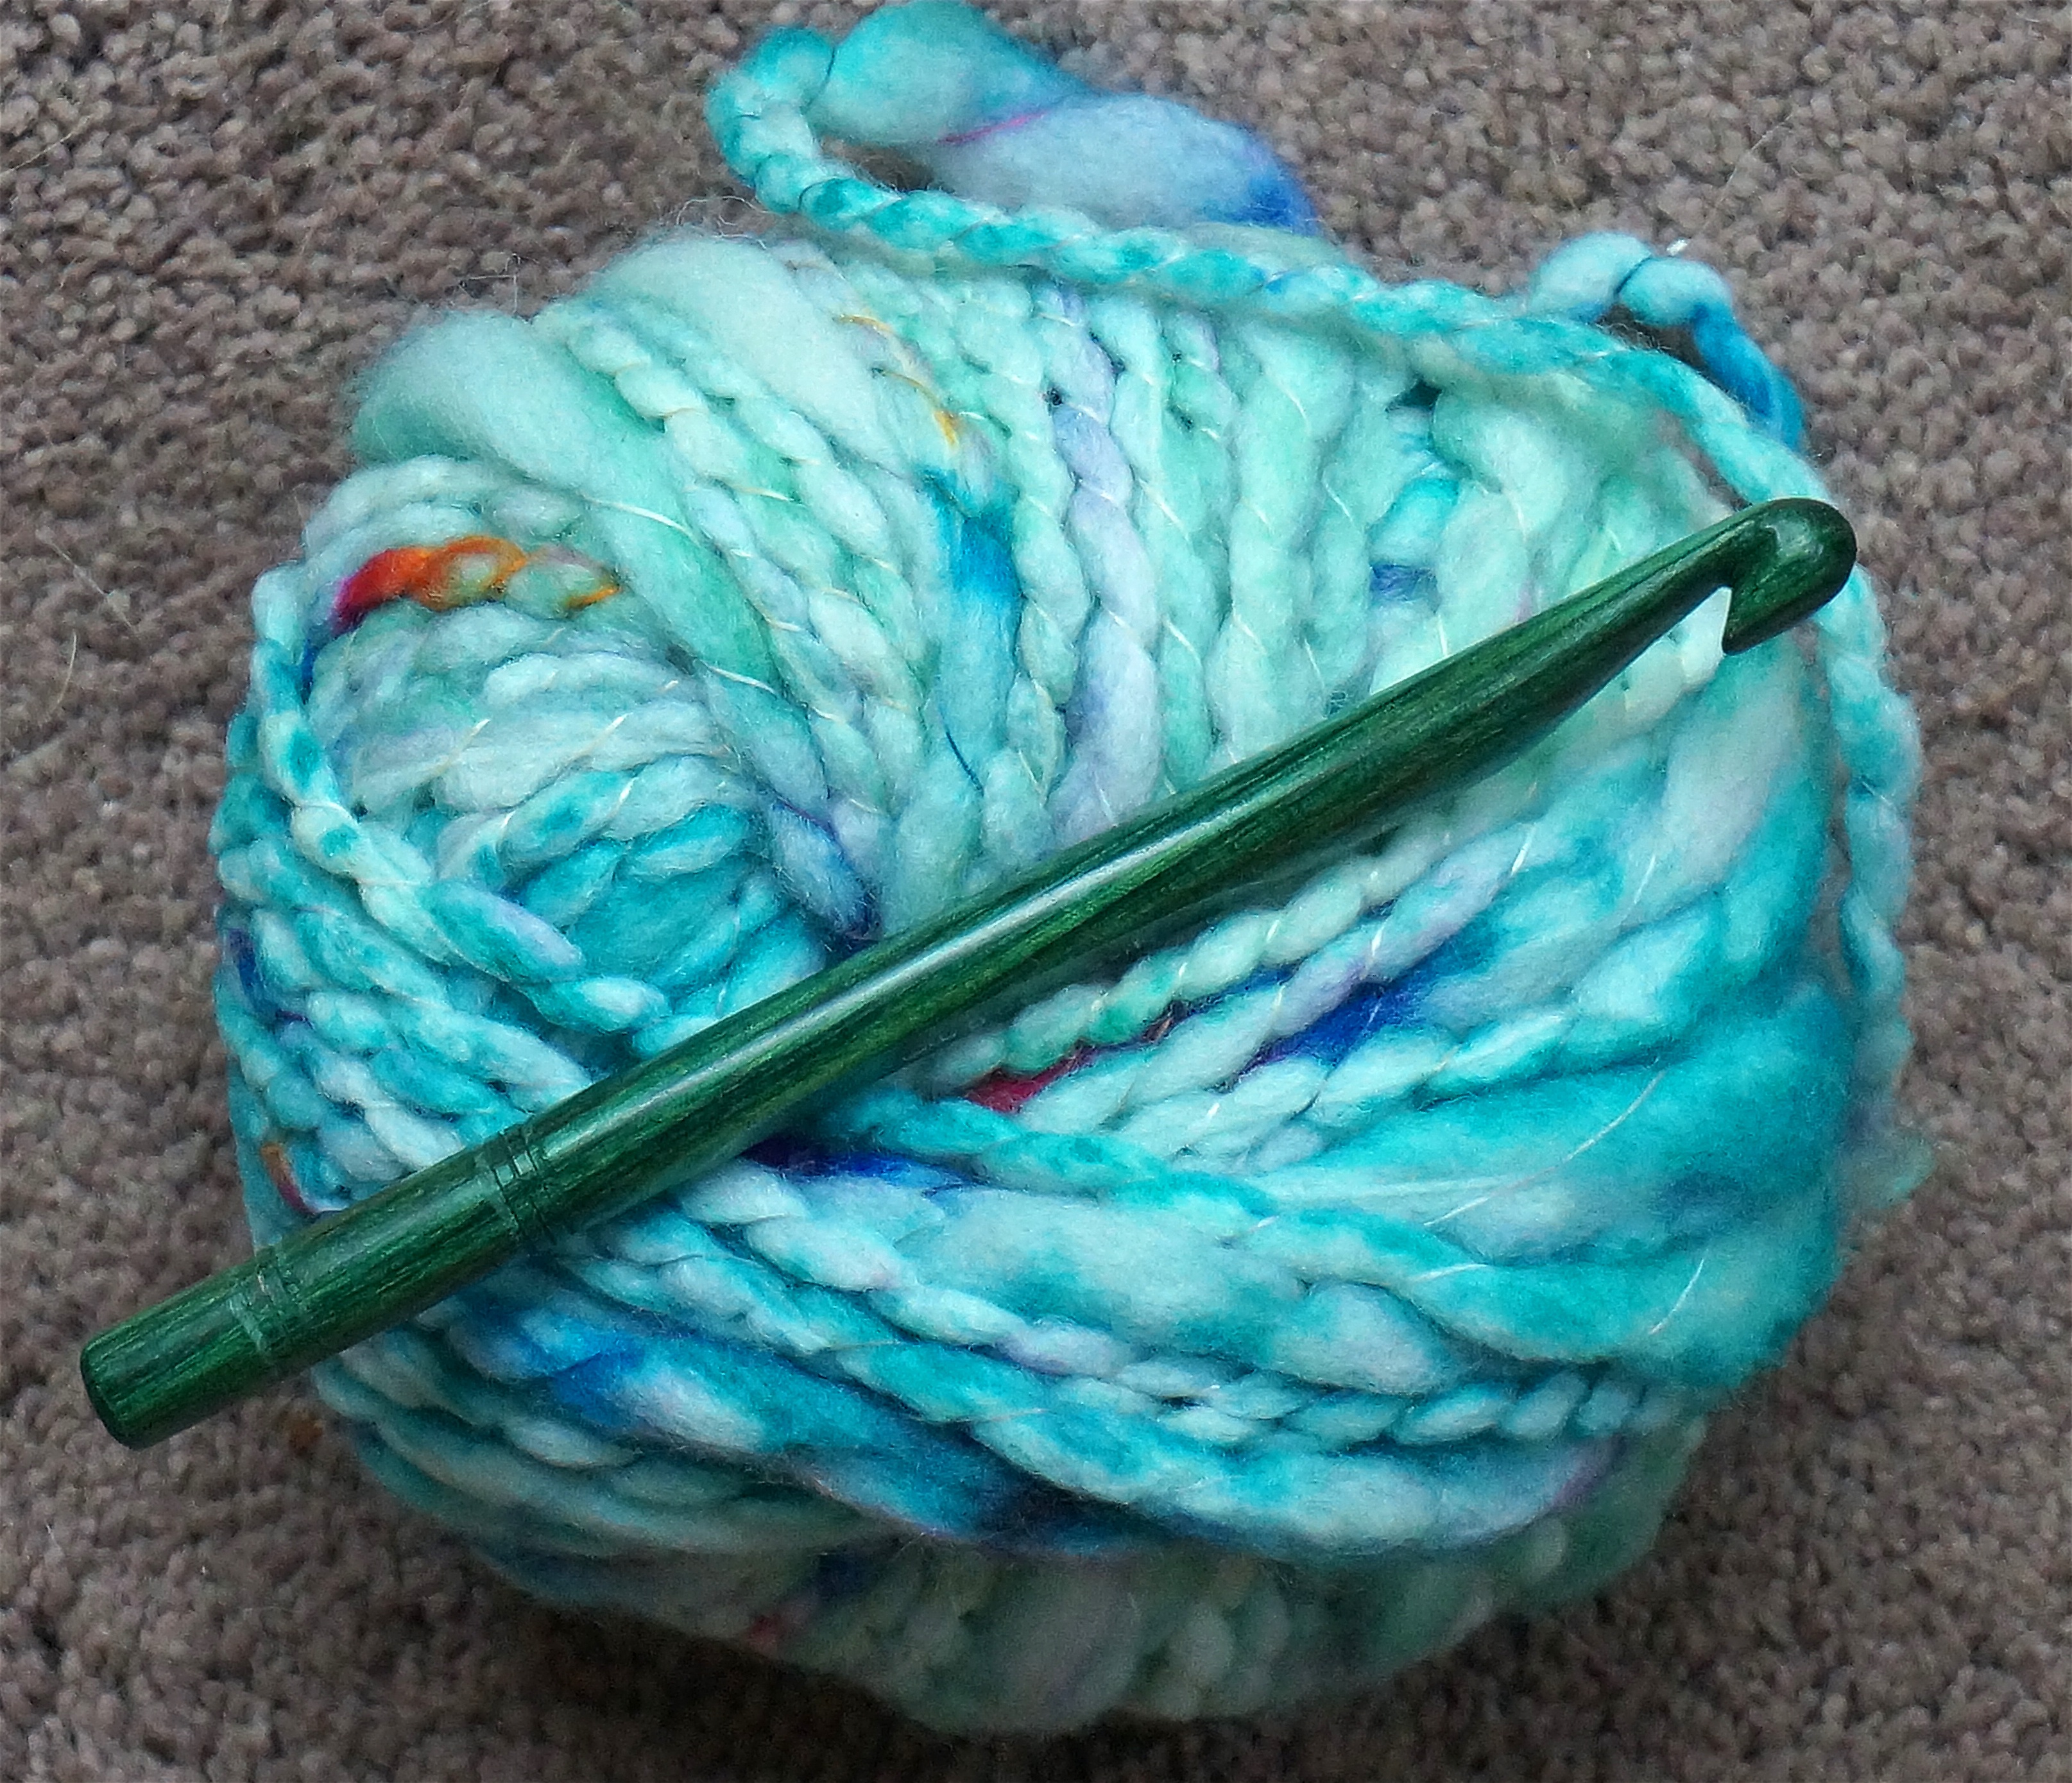
blue, craft, colorful, yarn, material, thread, crochet, textile, art, aqua, turquoise, handmade, variegated, fiber arts, bulky